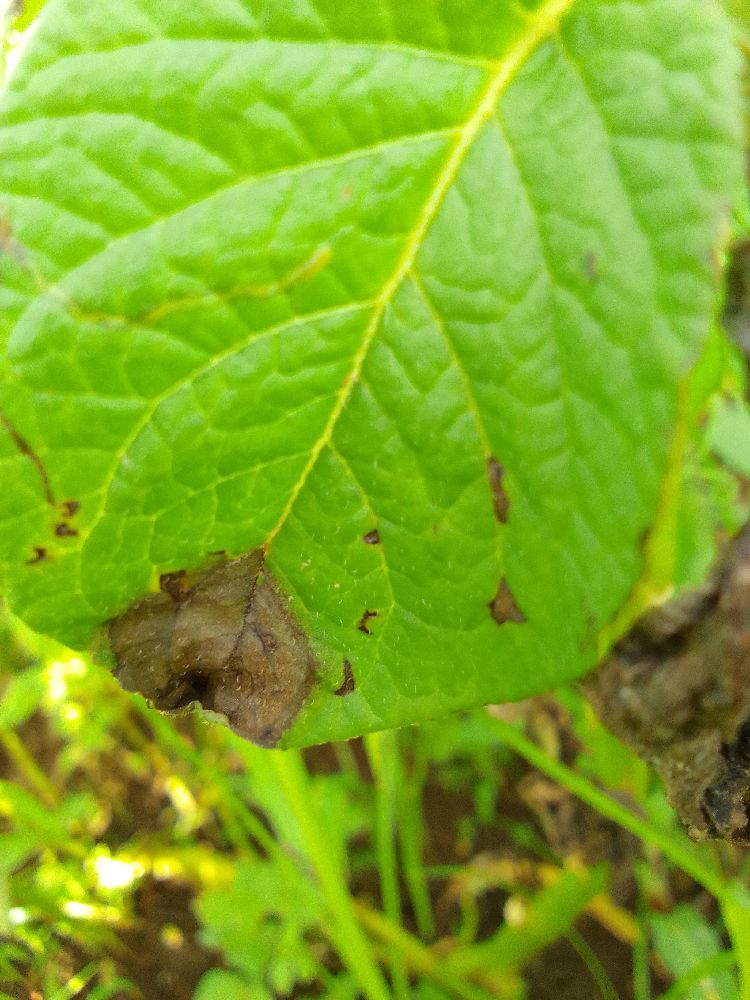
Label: Late blight